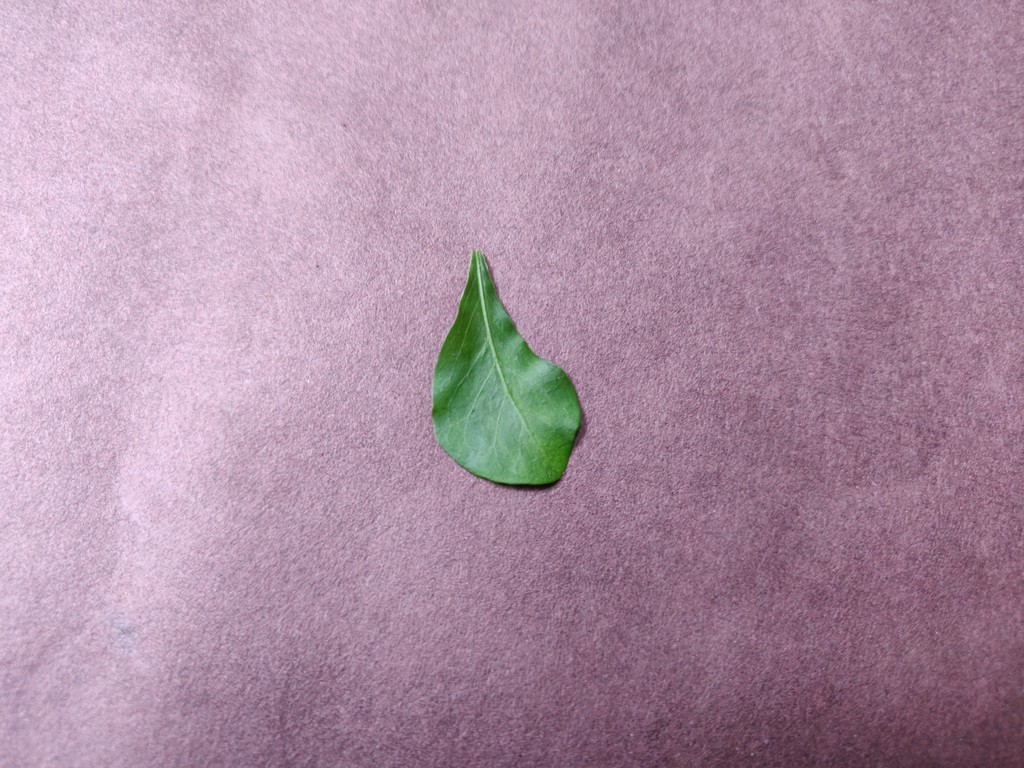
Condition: Healthy
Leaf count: single
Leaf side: front